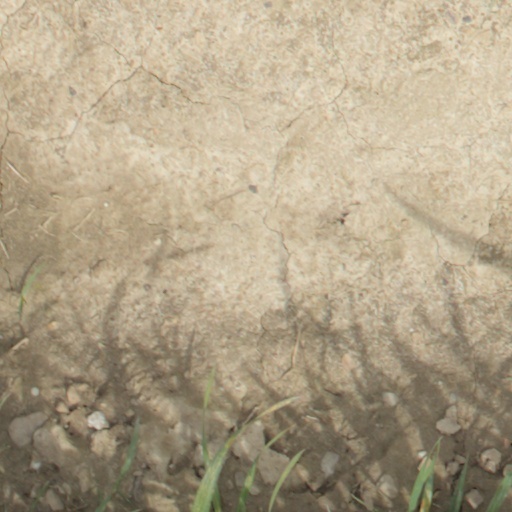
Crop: wheat